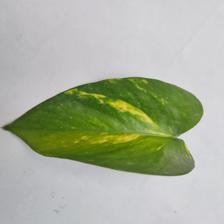
Label: Healthy